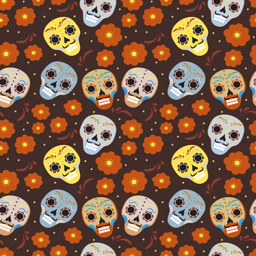
day of the dead holiday seamless pattern with sugar skulls .